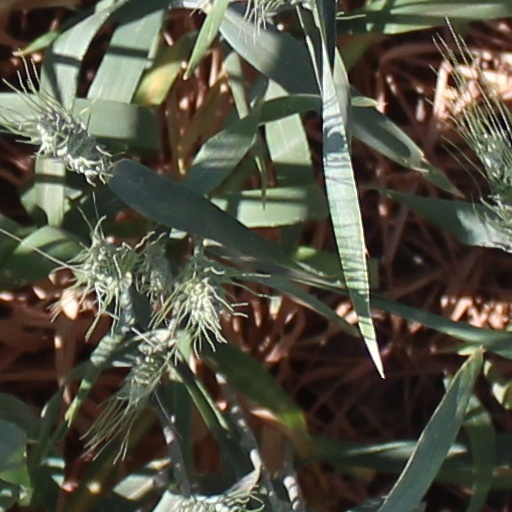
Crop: wheat